Gharm Stadium

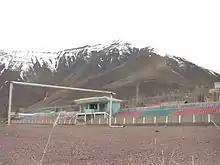

Gharm Stadium is a multi-use stadium in Gharm, Tajikistan. It is currently used mostly for football matches and was renovated after the Tajik Civil War. The stadium has a capacity of approximately 3,000 people.